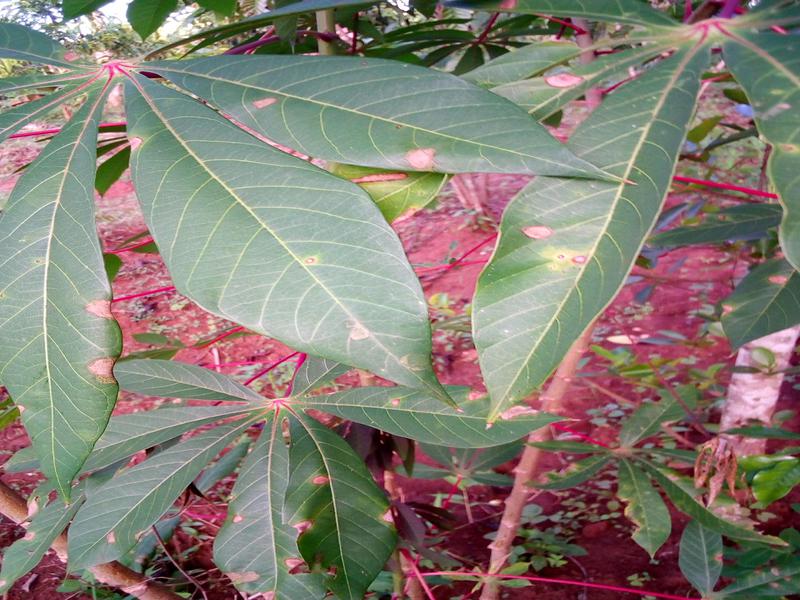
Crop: cassava
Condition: healthy